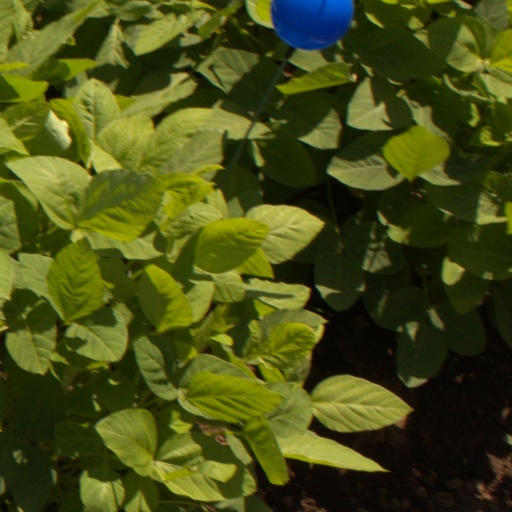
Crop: soybean